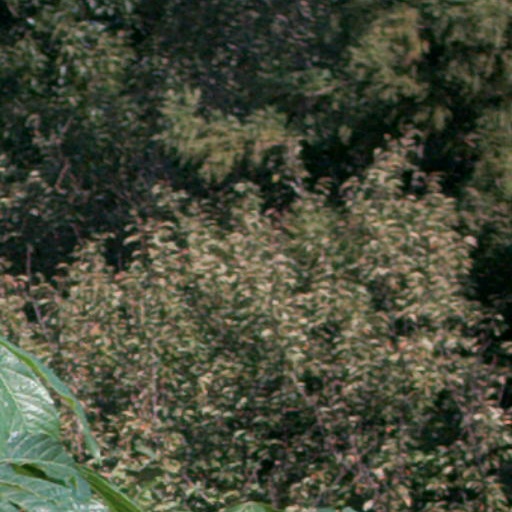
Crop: cassava